Up from Slavery

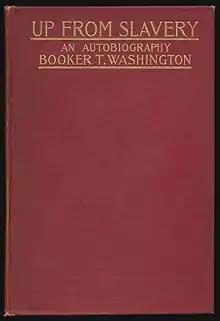

Up from Slavery is the 1901 autobiography of the American educator Booker T. Washington (1856–1915). The book describes his experience of working to rise up from being enslaved as a child during the Civil War, the obstacles he overcame to get an education at the new Hampton Institute, and his work establishing vocational schools like the Tuskegee Institute in Alabama to help Black people and other persecuted people of color learn useful, marketable skills and work to pull themselves, as a race, up by the bootstraps. He reflects on the generosity of teachers and philanthropists who helped educate Black and Native Americans. He describes his efforts to instill manners, breeding, health and dignity into students. His educational philosophy stresses combining academic subjects with learning a trade (reminiscent of John Ruskin). Washington explained that the integration of practical subjects is partly designed to "reassure the White community of the usefulness of educating Black people".